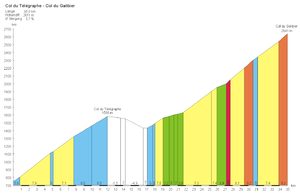
Le col du Galibier est un col routier des Alpes françaises situé à 2 642 m d'altitude entre les départements de la Savoie au nord et des Hautes-Alpes au sud. Il relie ainsi Saint-Michel-de-Maurienne via le col du Télégraphe, à Briançon et La Grave via le col du Lautaret. Il marque ainsi la limite entre les Alpes du Nord et les Alpes du Sud françaises. Ce col est fermé à la circulation l'hiver et la route ouvre pour la période estivale habituellement vers la fin mai ou au début du mois de juin, après son déneigement.